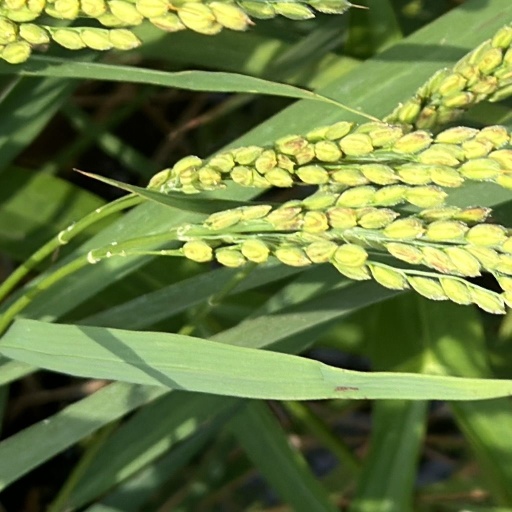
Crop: rice